Walnut Hill District

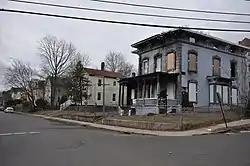

The Walnut Hill District in New Britain, Connecticut, is a historic district that primarily showcases residential architecture reflecting the city's growth as an industrial hub from the mid-19th century through the early 20th century. The district, listed on the National Register of Historic Places in 1975, is bordered by Walnut Hill Park, New Britain General Hospital, and the streets of West Main, Main, Arch, and Hart.